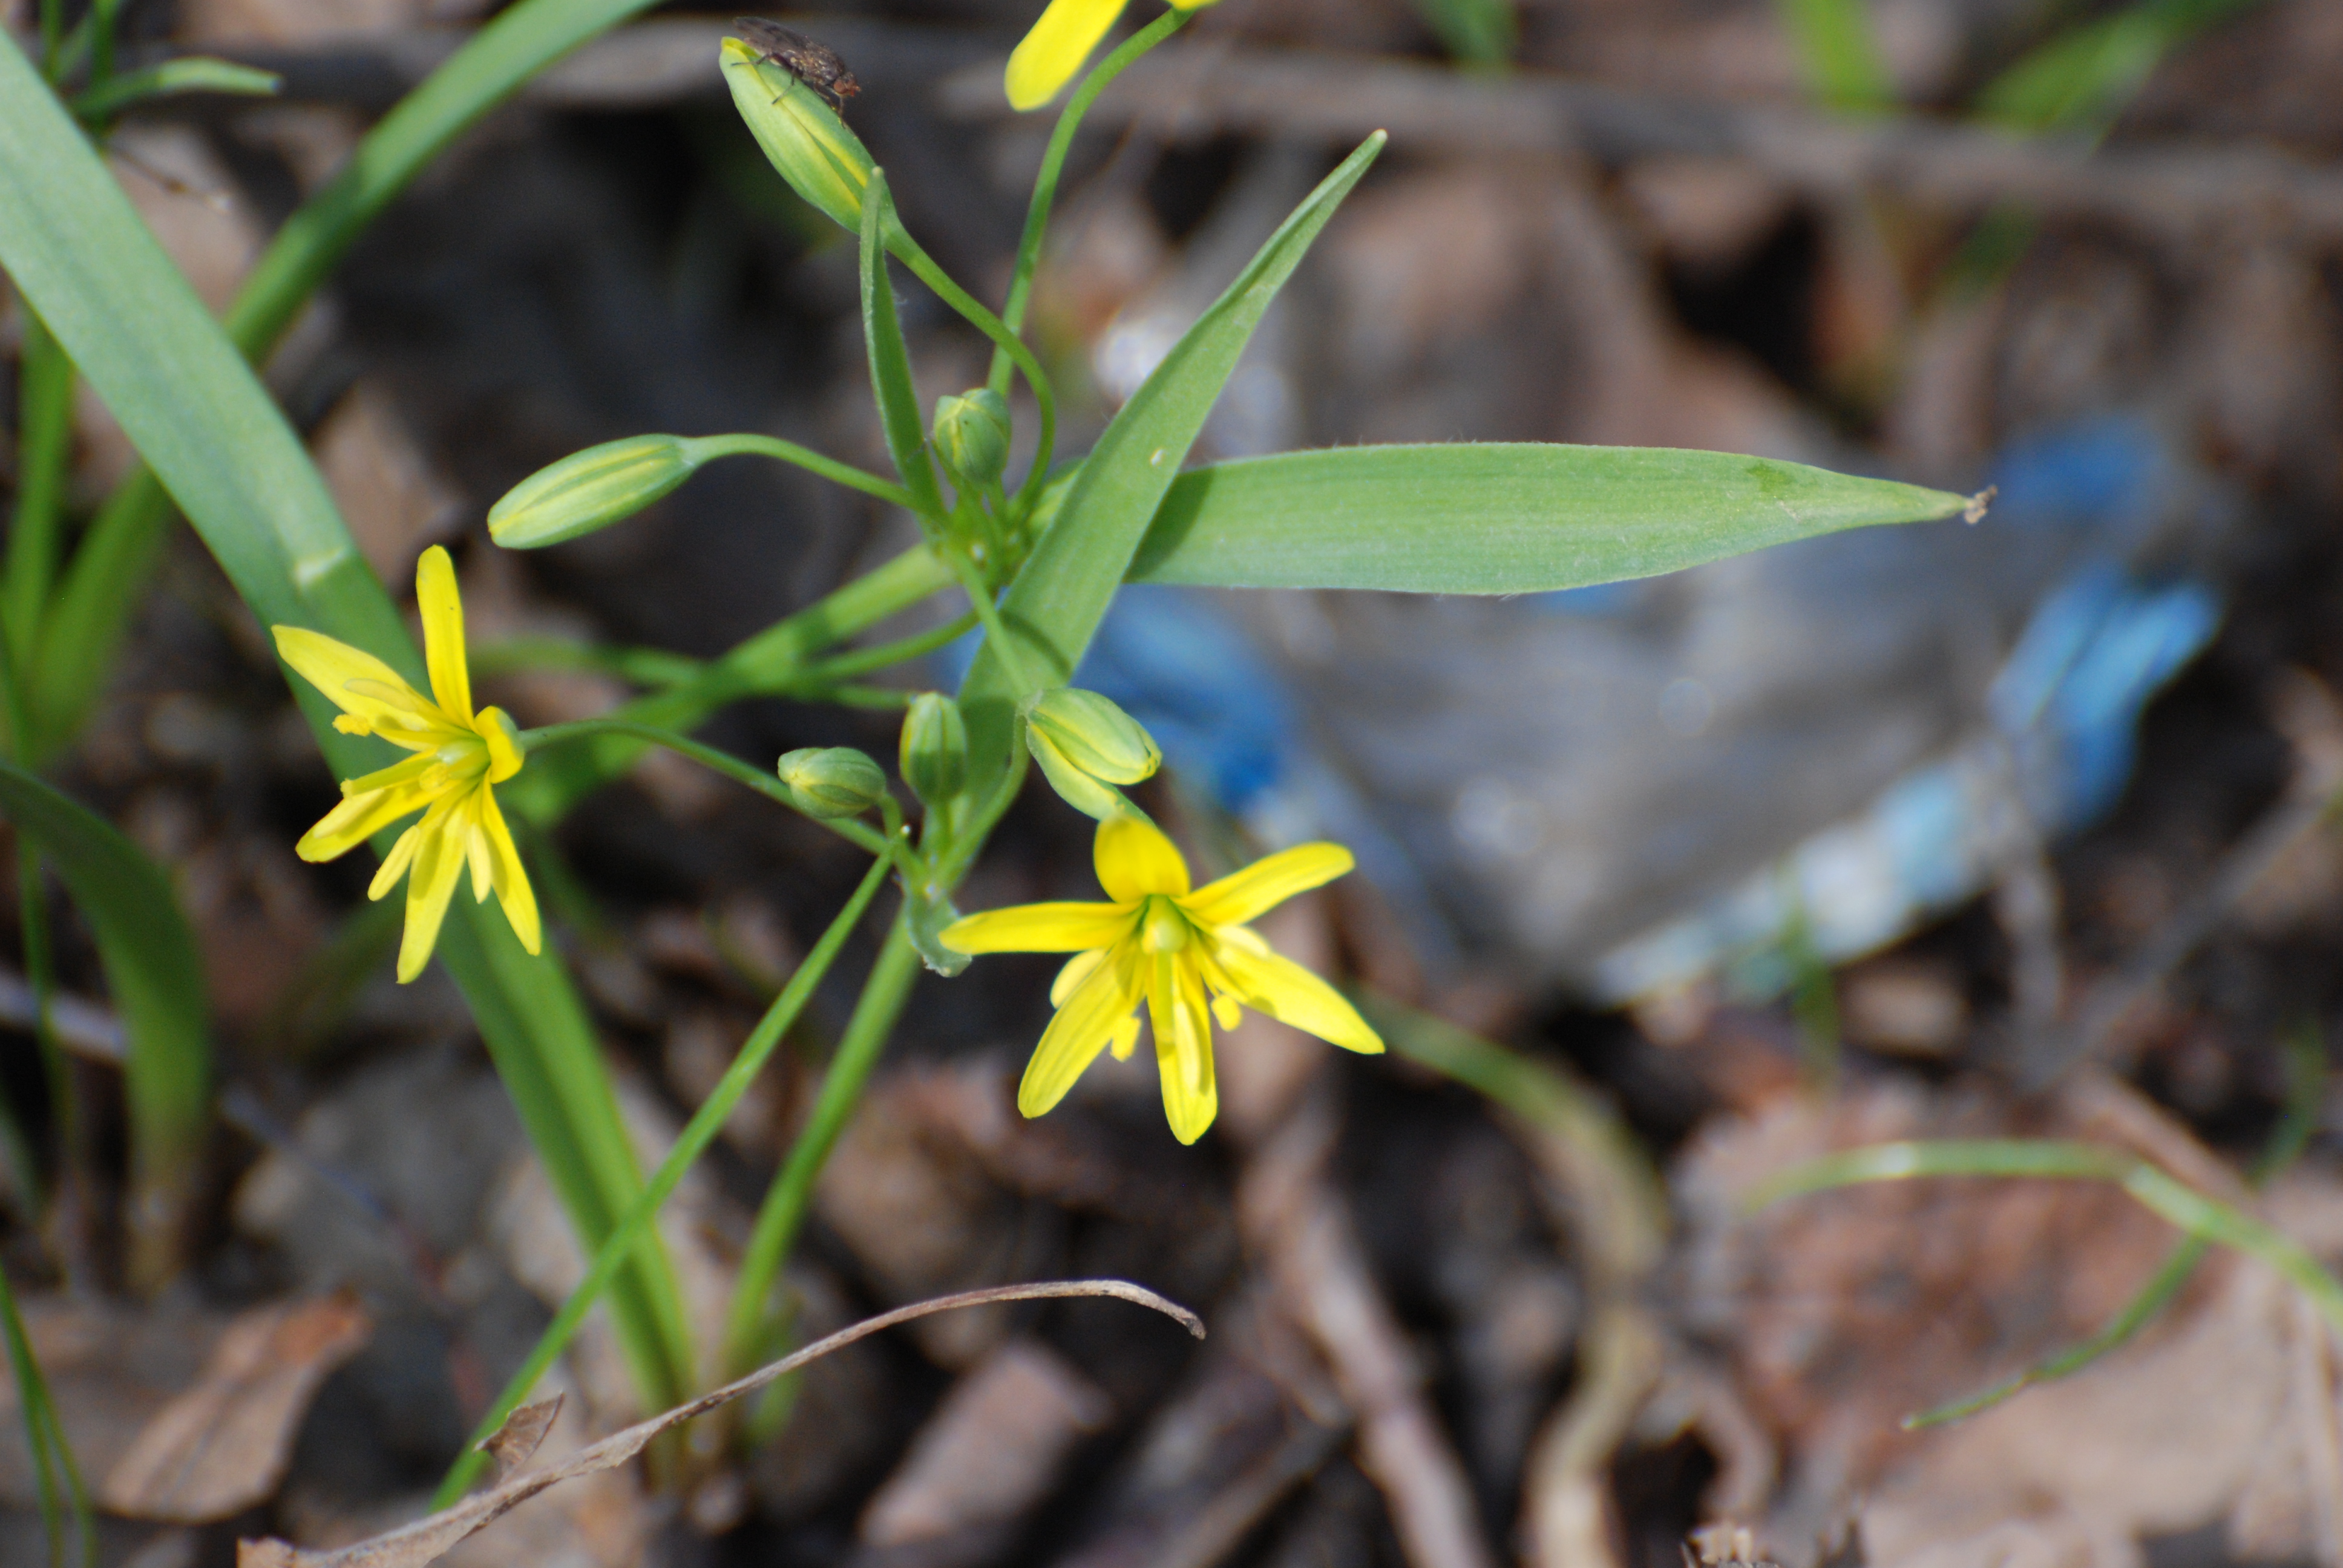
nature, plant, leaf, flower, spring, green, botany, nikon, yellow, flora, wildflower, d80, nikond80, macro photography, flowering plant, gagea, plant stem, land plant, fawn lily